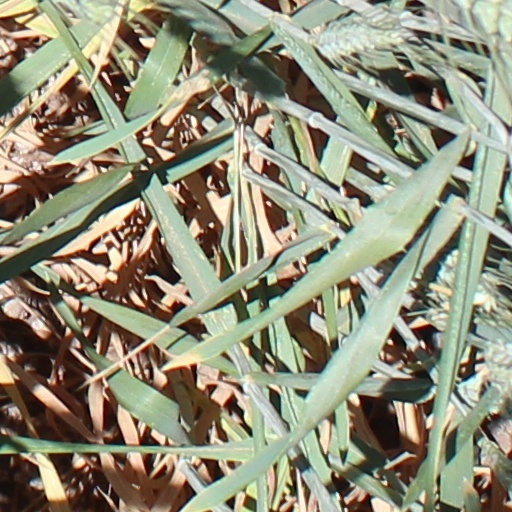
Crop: wheat